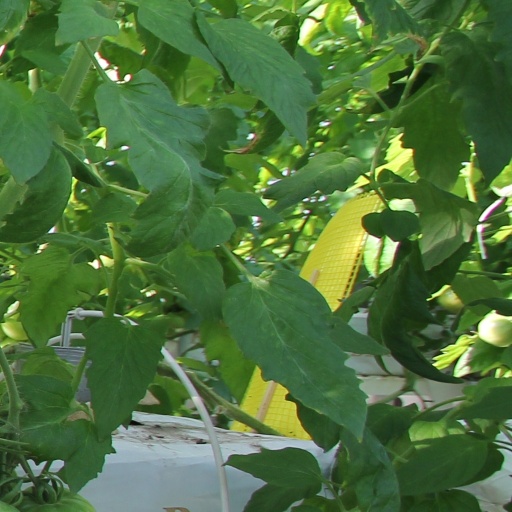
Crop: tomato